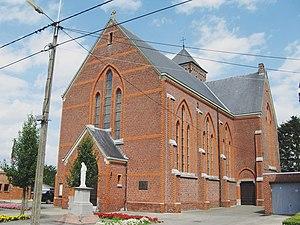
Ryckel est un hameau de la ville belge de Looz situé en Région flamande dans la province de Limbourg, à 4 kilomètres à l'est de Saint-Trond, sur la route qui va à Looz.